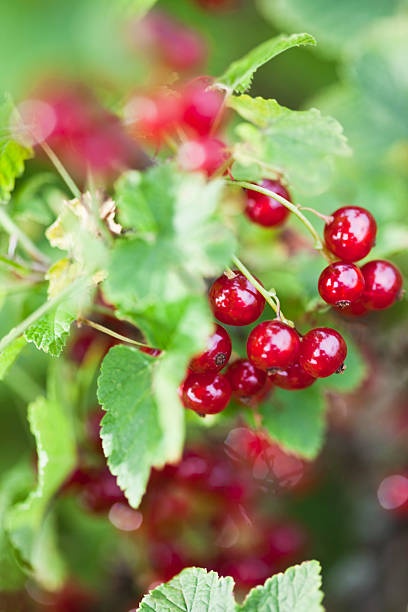
Label: redcurrant